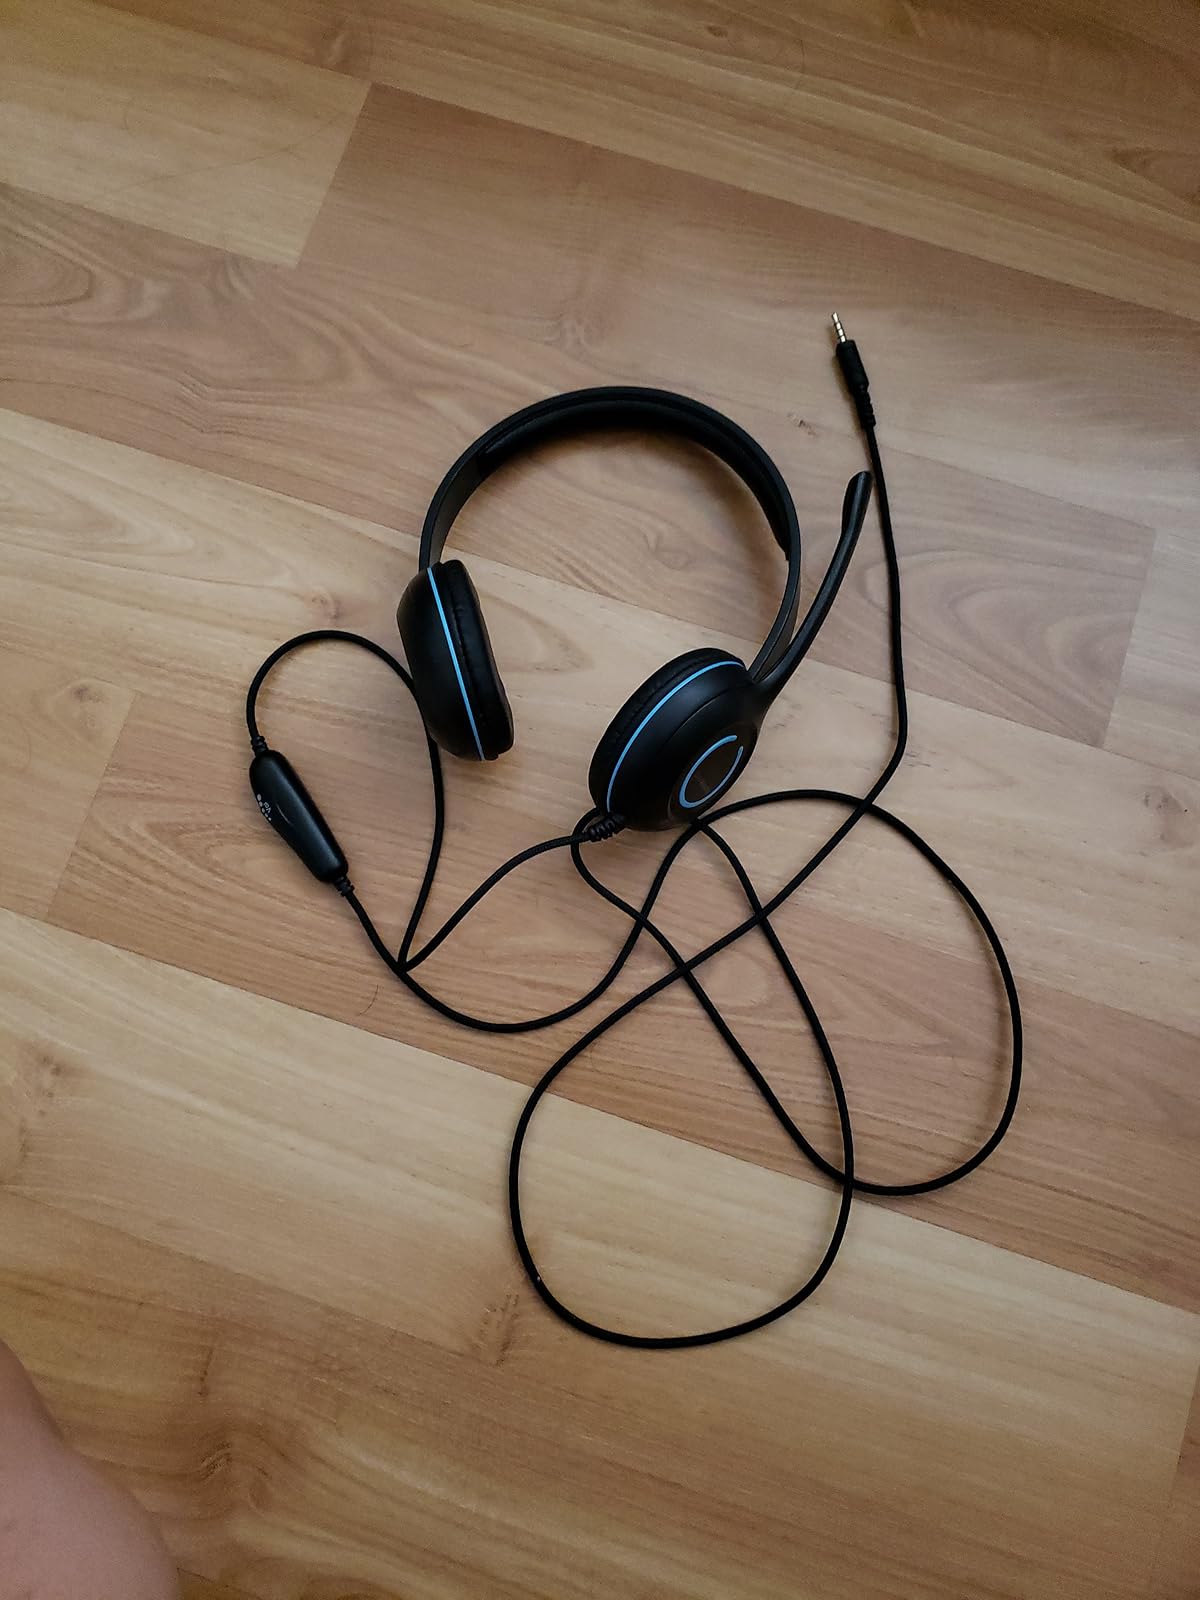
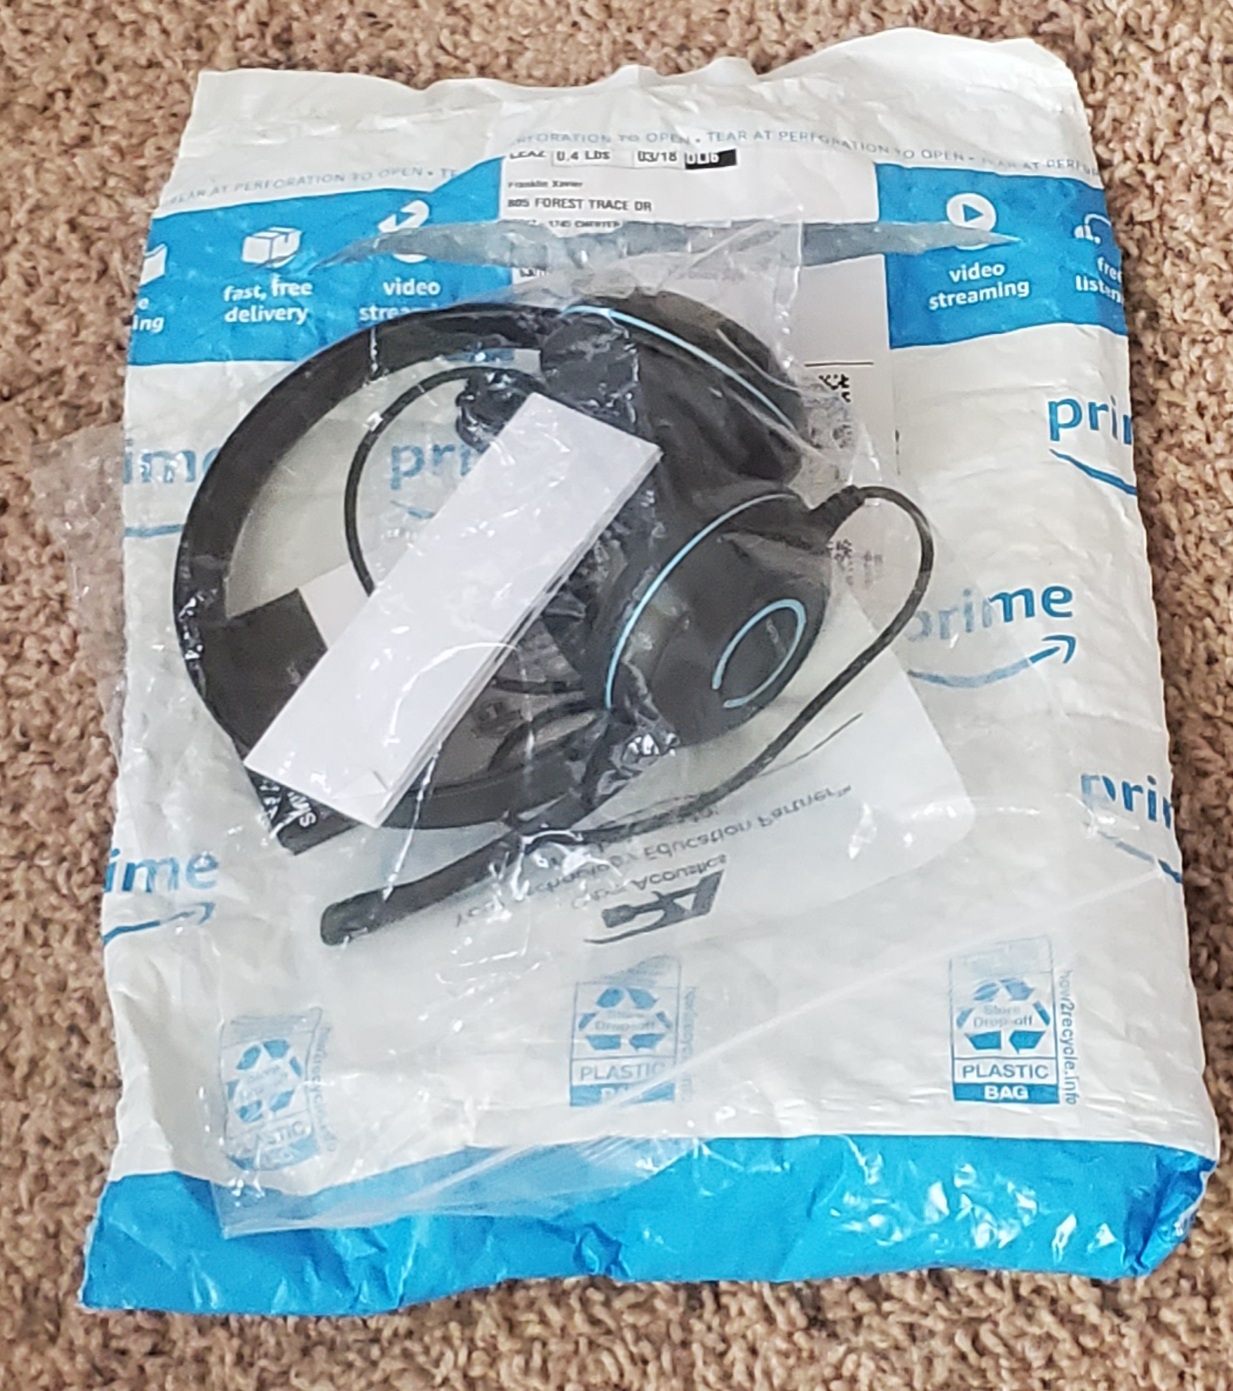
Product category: headphones
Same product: yes